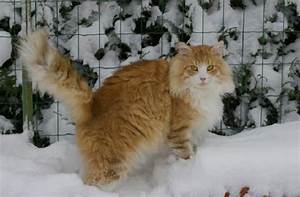
Label: gatto